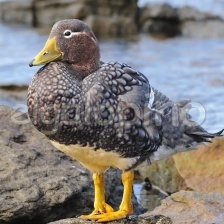
Species: STEAMER DUCK
Scientific name: TACHYERES
ImageNet parent category: drake